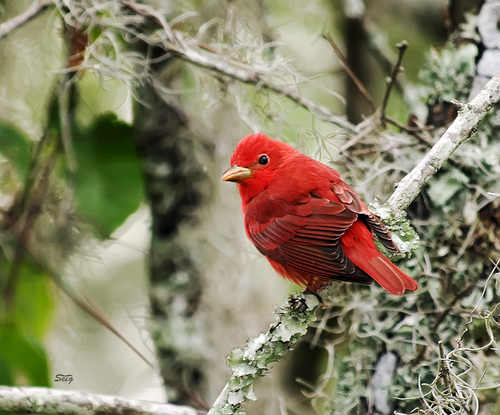
a small bird with red feathers on its head and nape, and red and black feathers on its side.
this bird is fully red, except for a peach colored bill and darker tips on its primaries, and has small fluffier feathers on its crown.
this bird has a wide yellow bill, a light red eyering, and a red crown.
crimson red feathers on a particularly small, stout physique, this bird is an eye catcher with a tan rounded top beak and round eyes.
this bird is entirely bright red with black eyering and a cream bill.
a small colorful bird covered in bright read feathers and black wing bars.
this bird is bright orange with hints of black it is a smaller bird it has a smaller beak and eyes
this bird has a tan bill with a red crown and red nape.
red bird with black striped wings and small orange bill.
this bird has wings that are red and has a yellow belly
Species: Summer Tanager